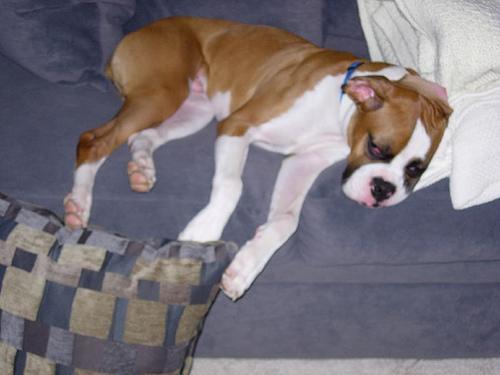
boxer